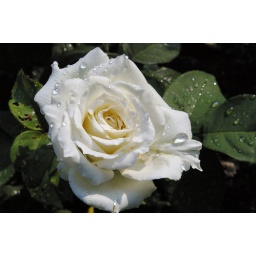
My 6 year old son helped me pick this white rose to plant in memory of our white kitty, Jessie.